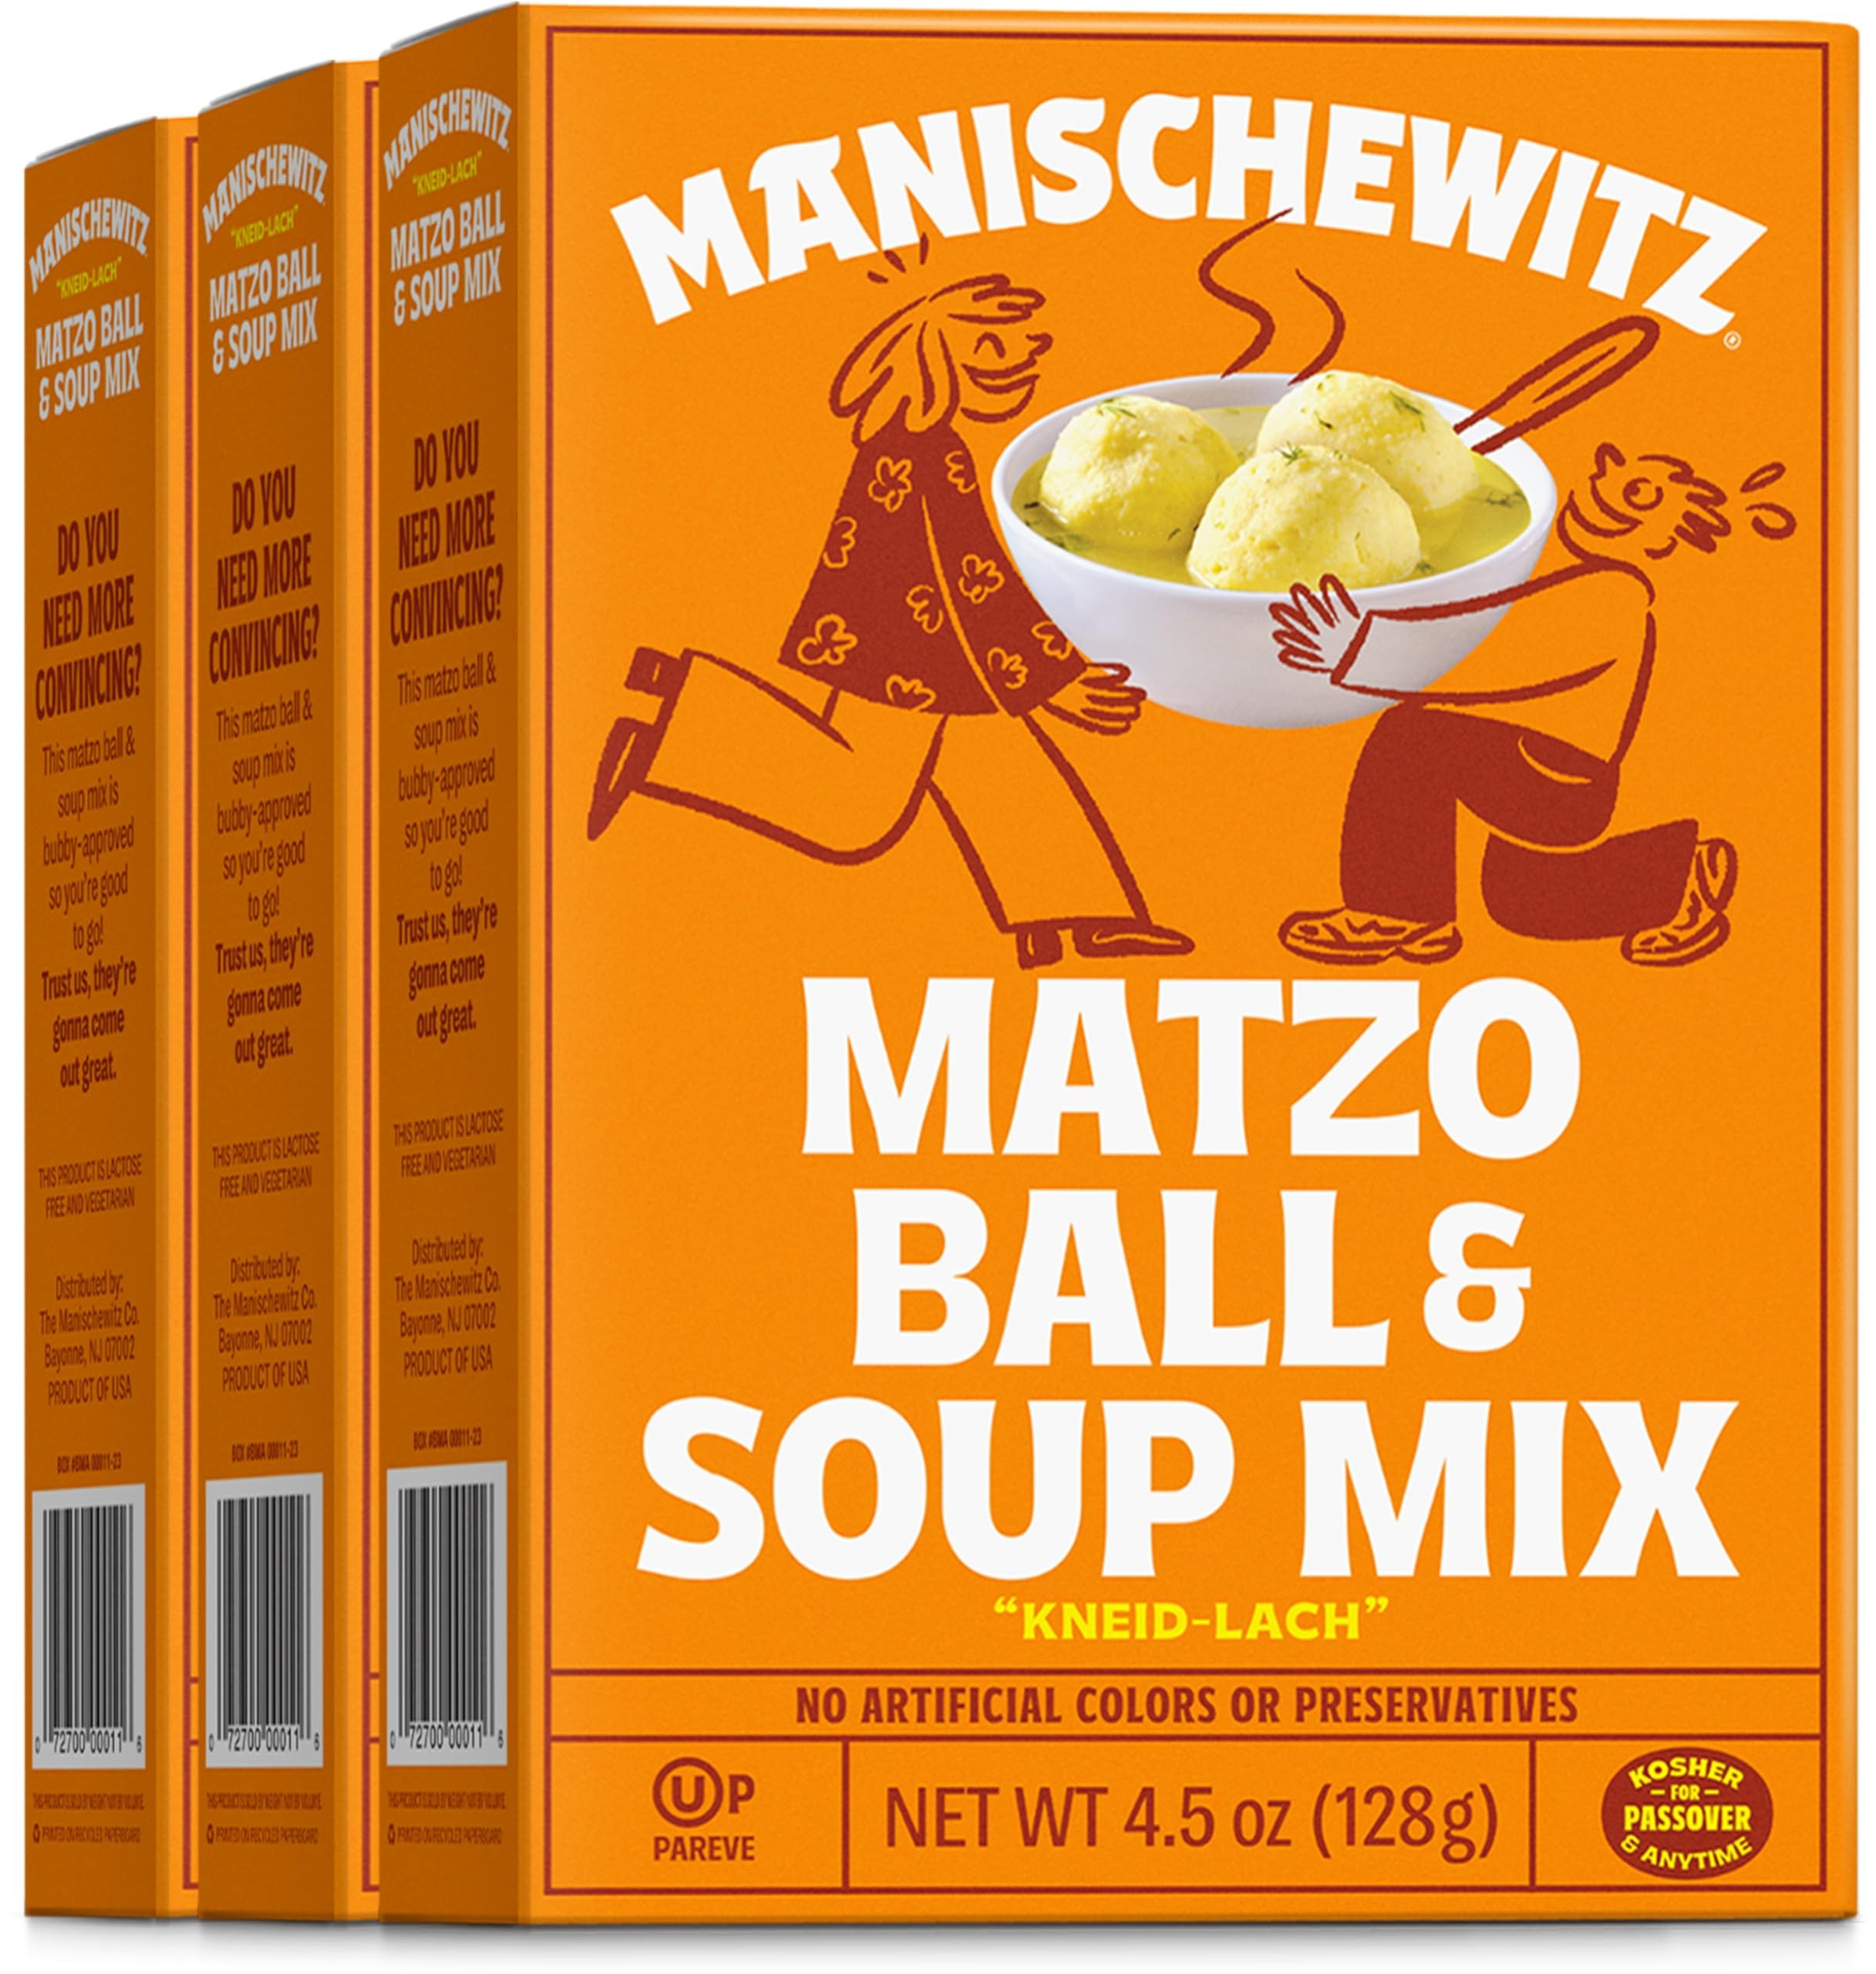
Item Name: Manischewitz Matzo Ball and Soup Mix, 4.5oz (3 Pack) | Easy Prep | Kosher for Passover | Nothing Artificial | No MSG | Classic Fluffy Texture
Bullet Point: Matzo Ball and Soup Mix
Product Description: Manischewitz Matzo Ball and Soup Mix, 4.5 Ounce -- 3 per case. Product Description Kosher for Passover and all year round. Matzo Ball Soup is a delicious soup you can serve anytime. This product is lactose free and vegetarian. Product of the USA.Ingredients Matzo Meal (Passover Wheat Flour and Water), Sugar, Salt, Monosodium Glutamate, Onion, Vegetable Shortening (Partially Hydrogenating Cottonseed Oil), Garlic, Monocalcium Phosphate, Sodium Bicarbonate, Pepper, Dill, Celery Seed, Parsley, Annatto Color. Delicious soup you can serve anytime Lactose free and vegetarian. Shelf Life: 730
Value: 13.5
Unit: Ounce

Price: 4.04